Star Control 3

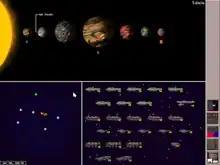
A view of the planetary management screen, with three frames. The top frame shows the star and its planets, where the bottom left-frame shows those planets in orbit from a top-down perspective. The bottom-right frame shows the ships that have been constructed by the planetary colonies.

While the previous game had the player gather resources by landing on planets, "Star Control 3" has the player earn resources through a colony management system. This approach builds on the colonization system of the first "Star Control". Eventually, a planetary colony will provide resources such as fuel, ships, crew, and artifacts. The player manages each planet's priorities, and each planet is suited to a different alien race. These colonies offer the player a convenient way to resupply without returning to a central star base.